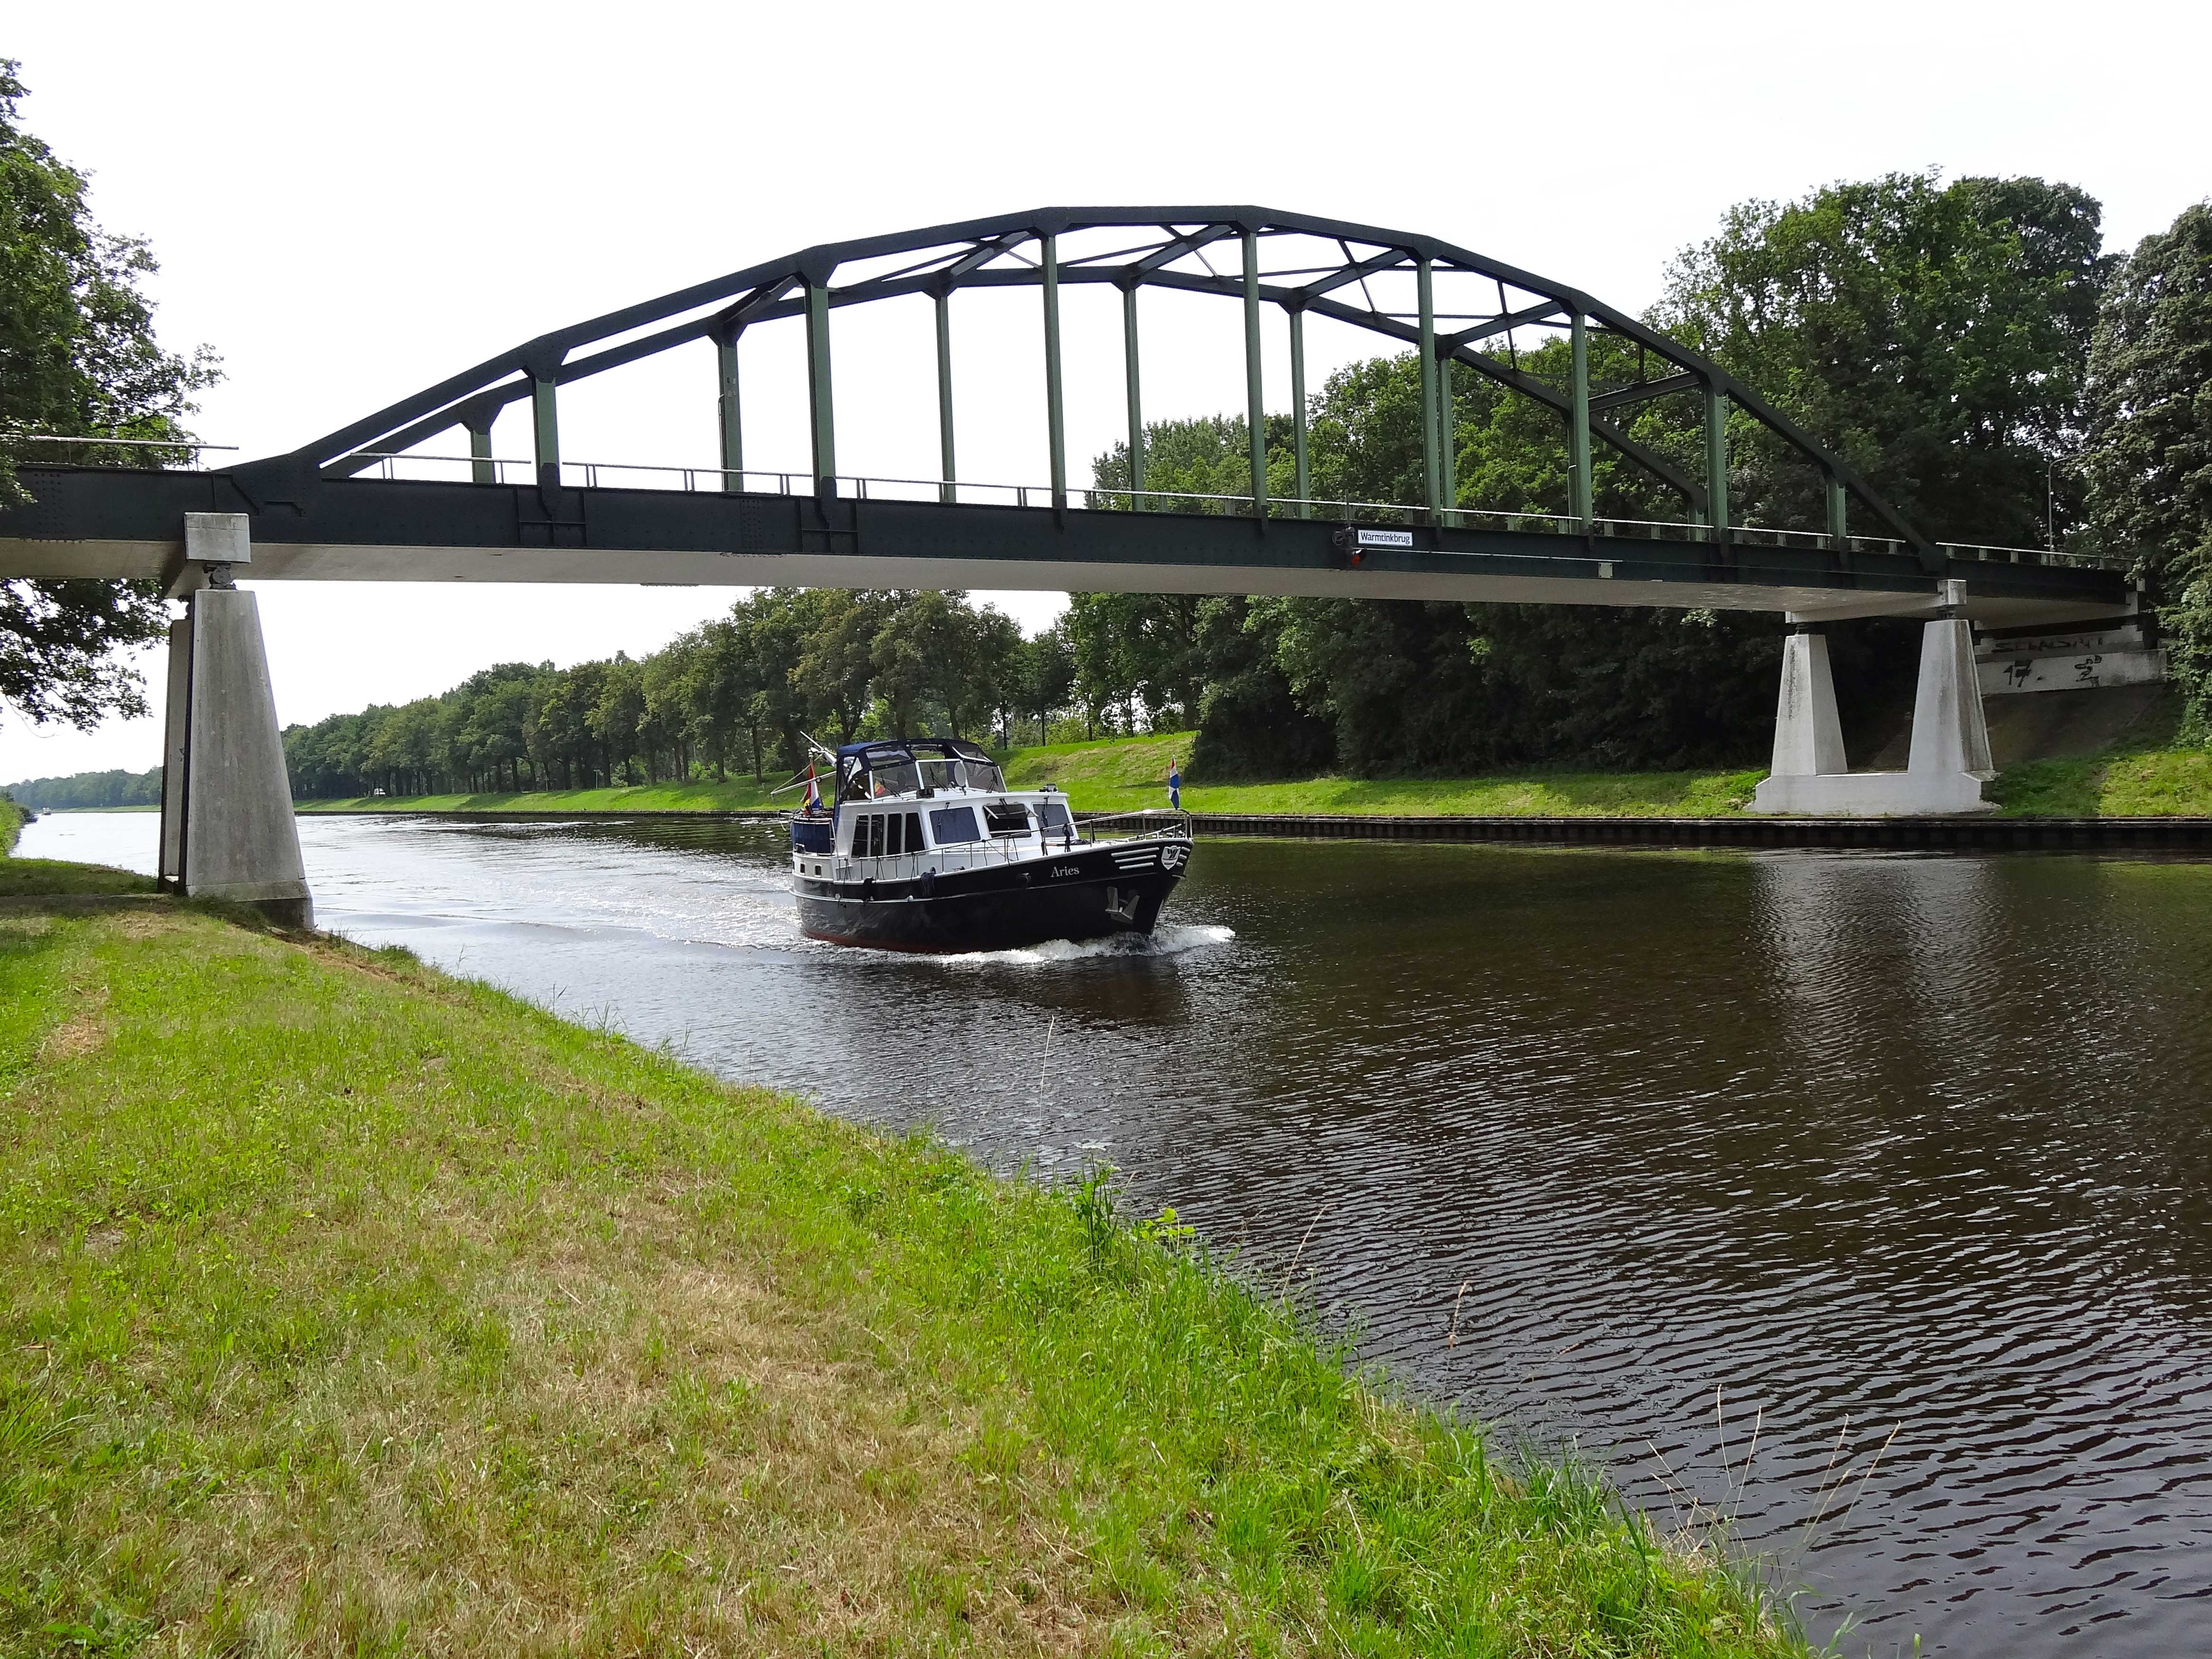
water, bridge, crossing, river, canal, construction, waterway, netherlands, infrastructure, channel, arch bridge, reflecting pool, nonbuilding structure, warmtinkbrug, zijkanaal